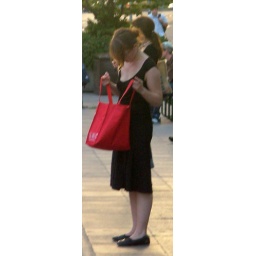
girl looking for something in her red bag